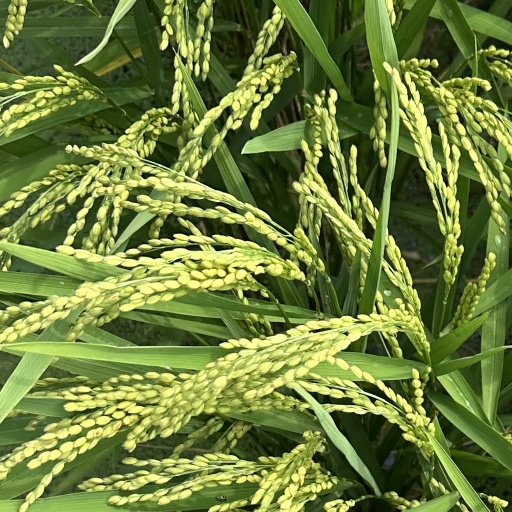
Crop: rice